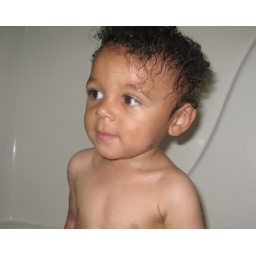
bath in the hotel. fun. no toys, just the colander, bucket, water glass. no bubbles